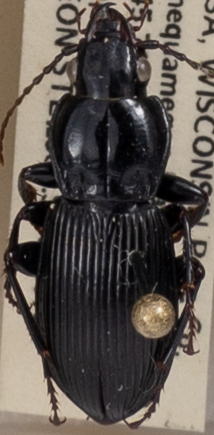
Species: Pterostichus novus
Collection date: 2021-07-27 04:00:00
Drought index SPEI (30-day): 0.312
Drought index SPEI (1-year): -0.128
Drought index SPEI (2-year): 1.13